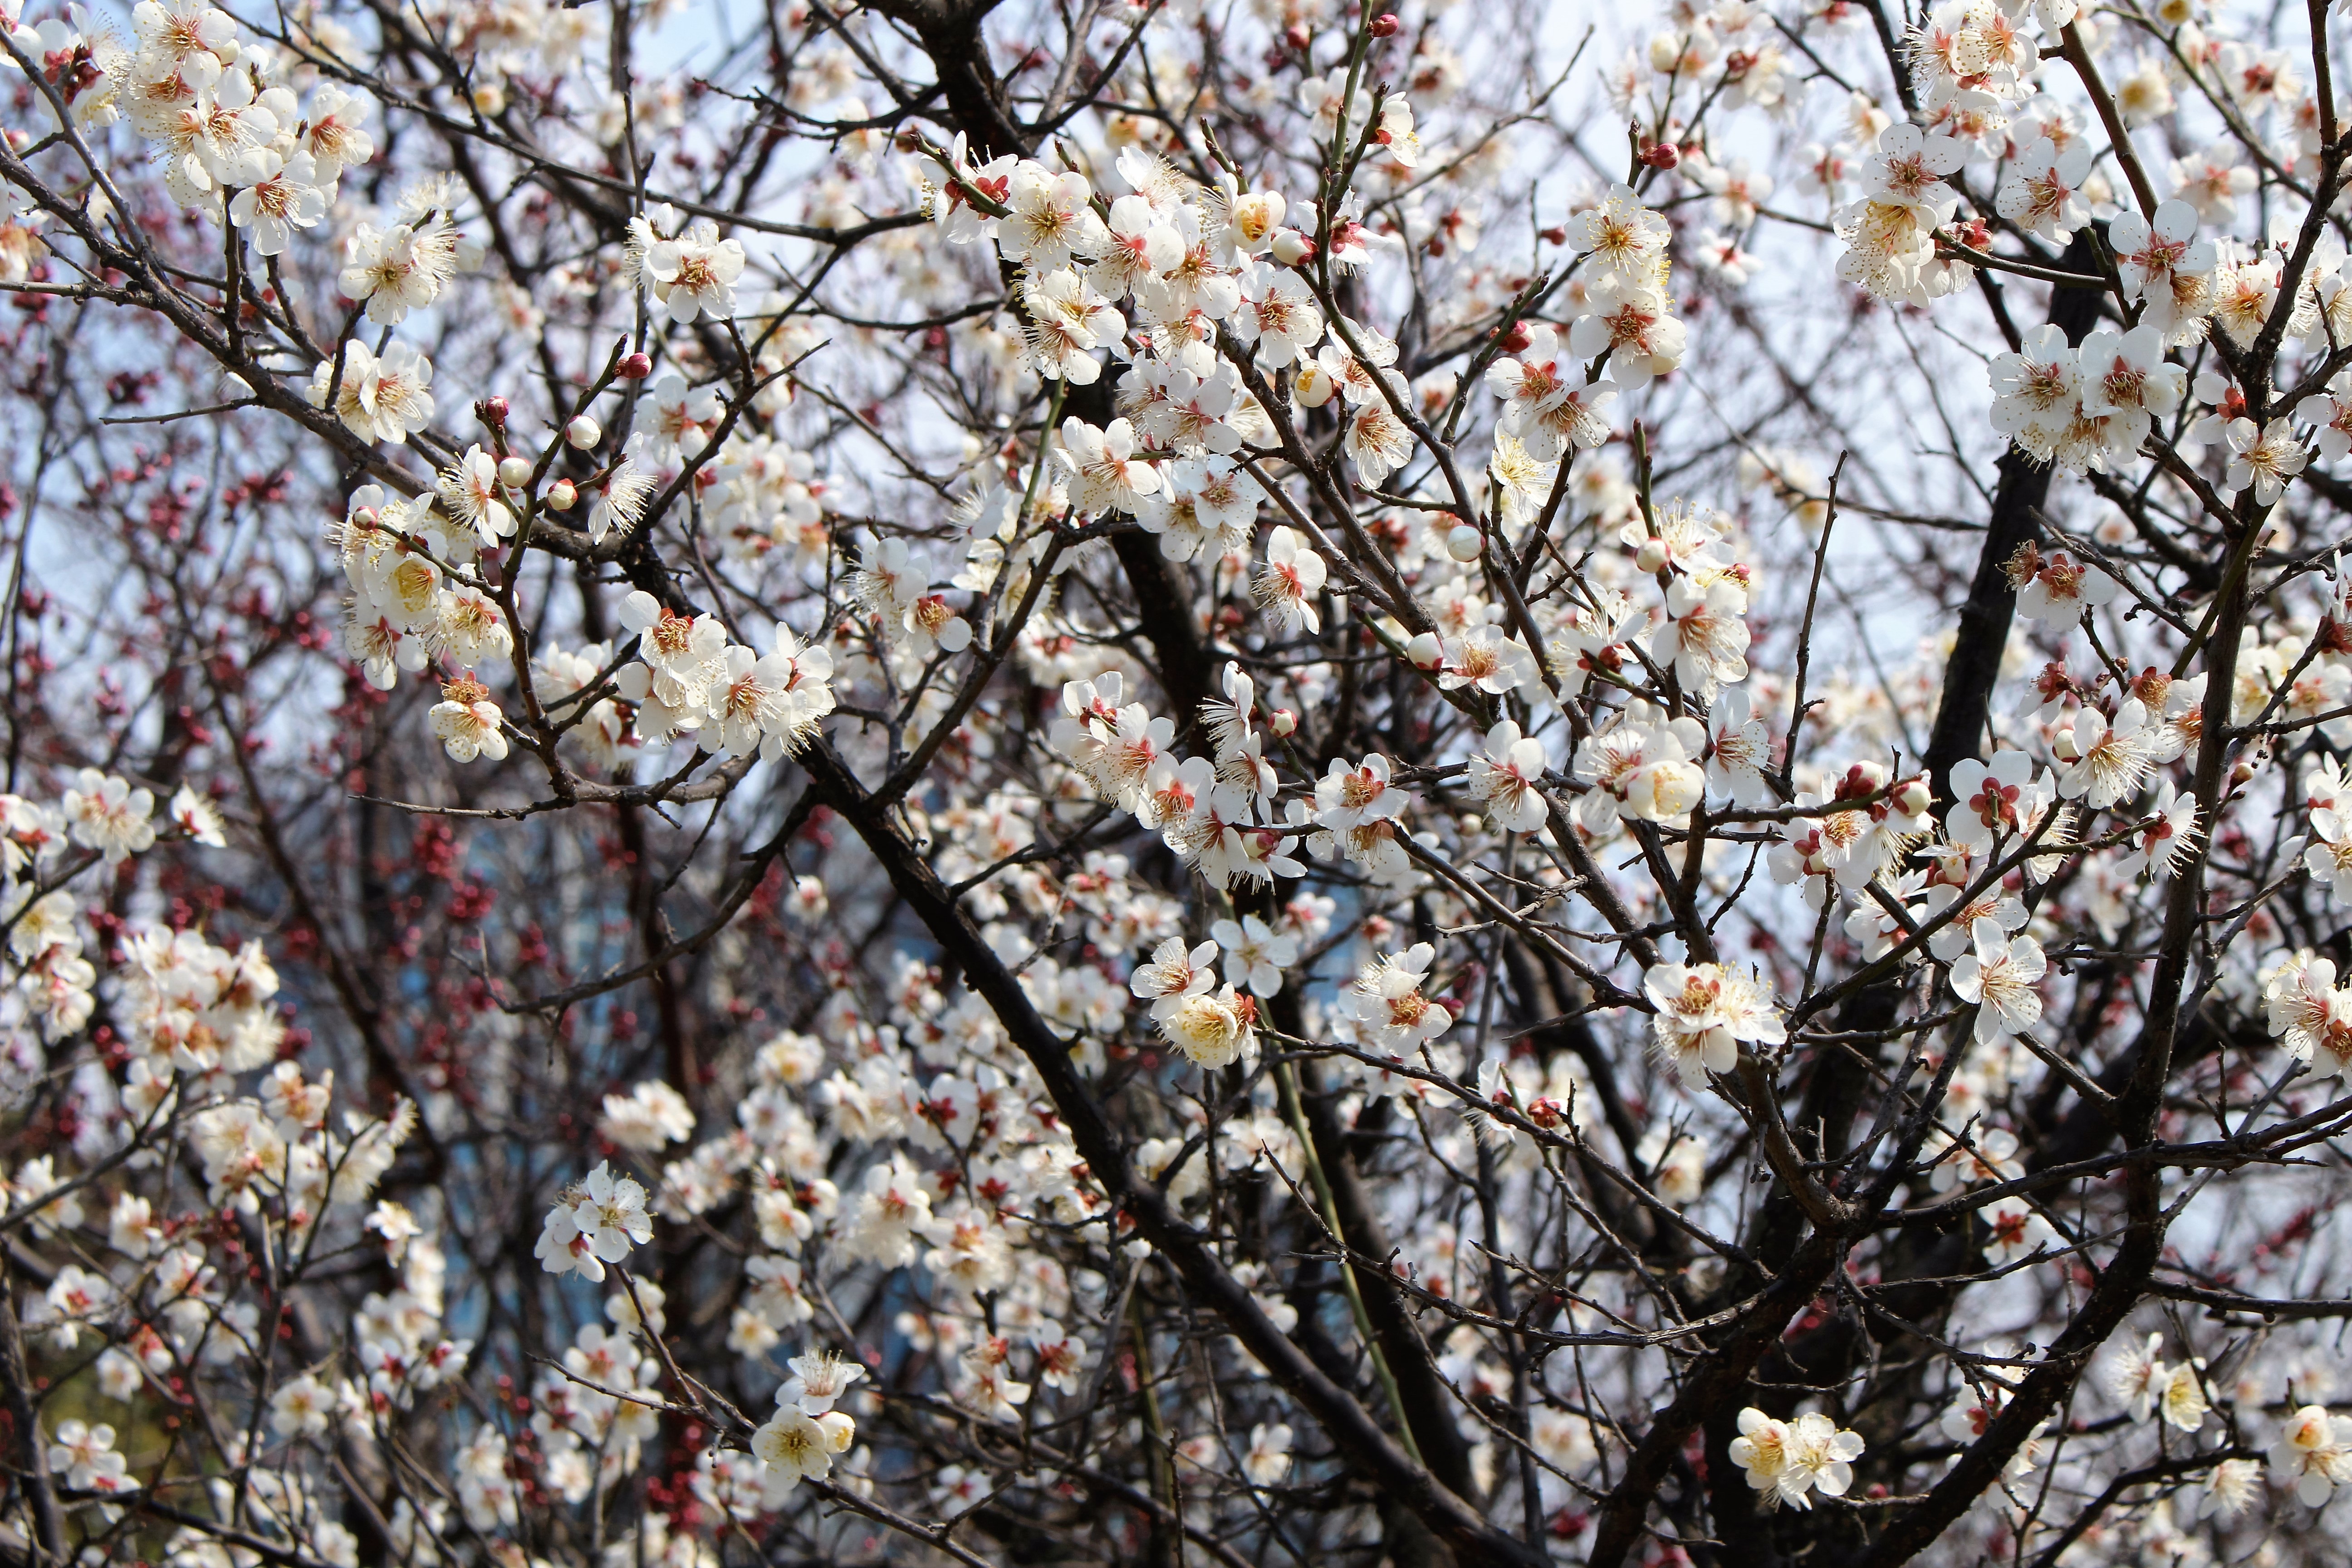
landscape, tree, nature, branch, blossom, plant, leaf, flower, food, spring, produce, season, cherry blossom, flowers, flowering plant, land plant